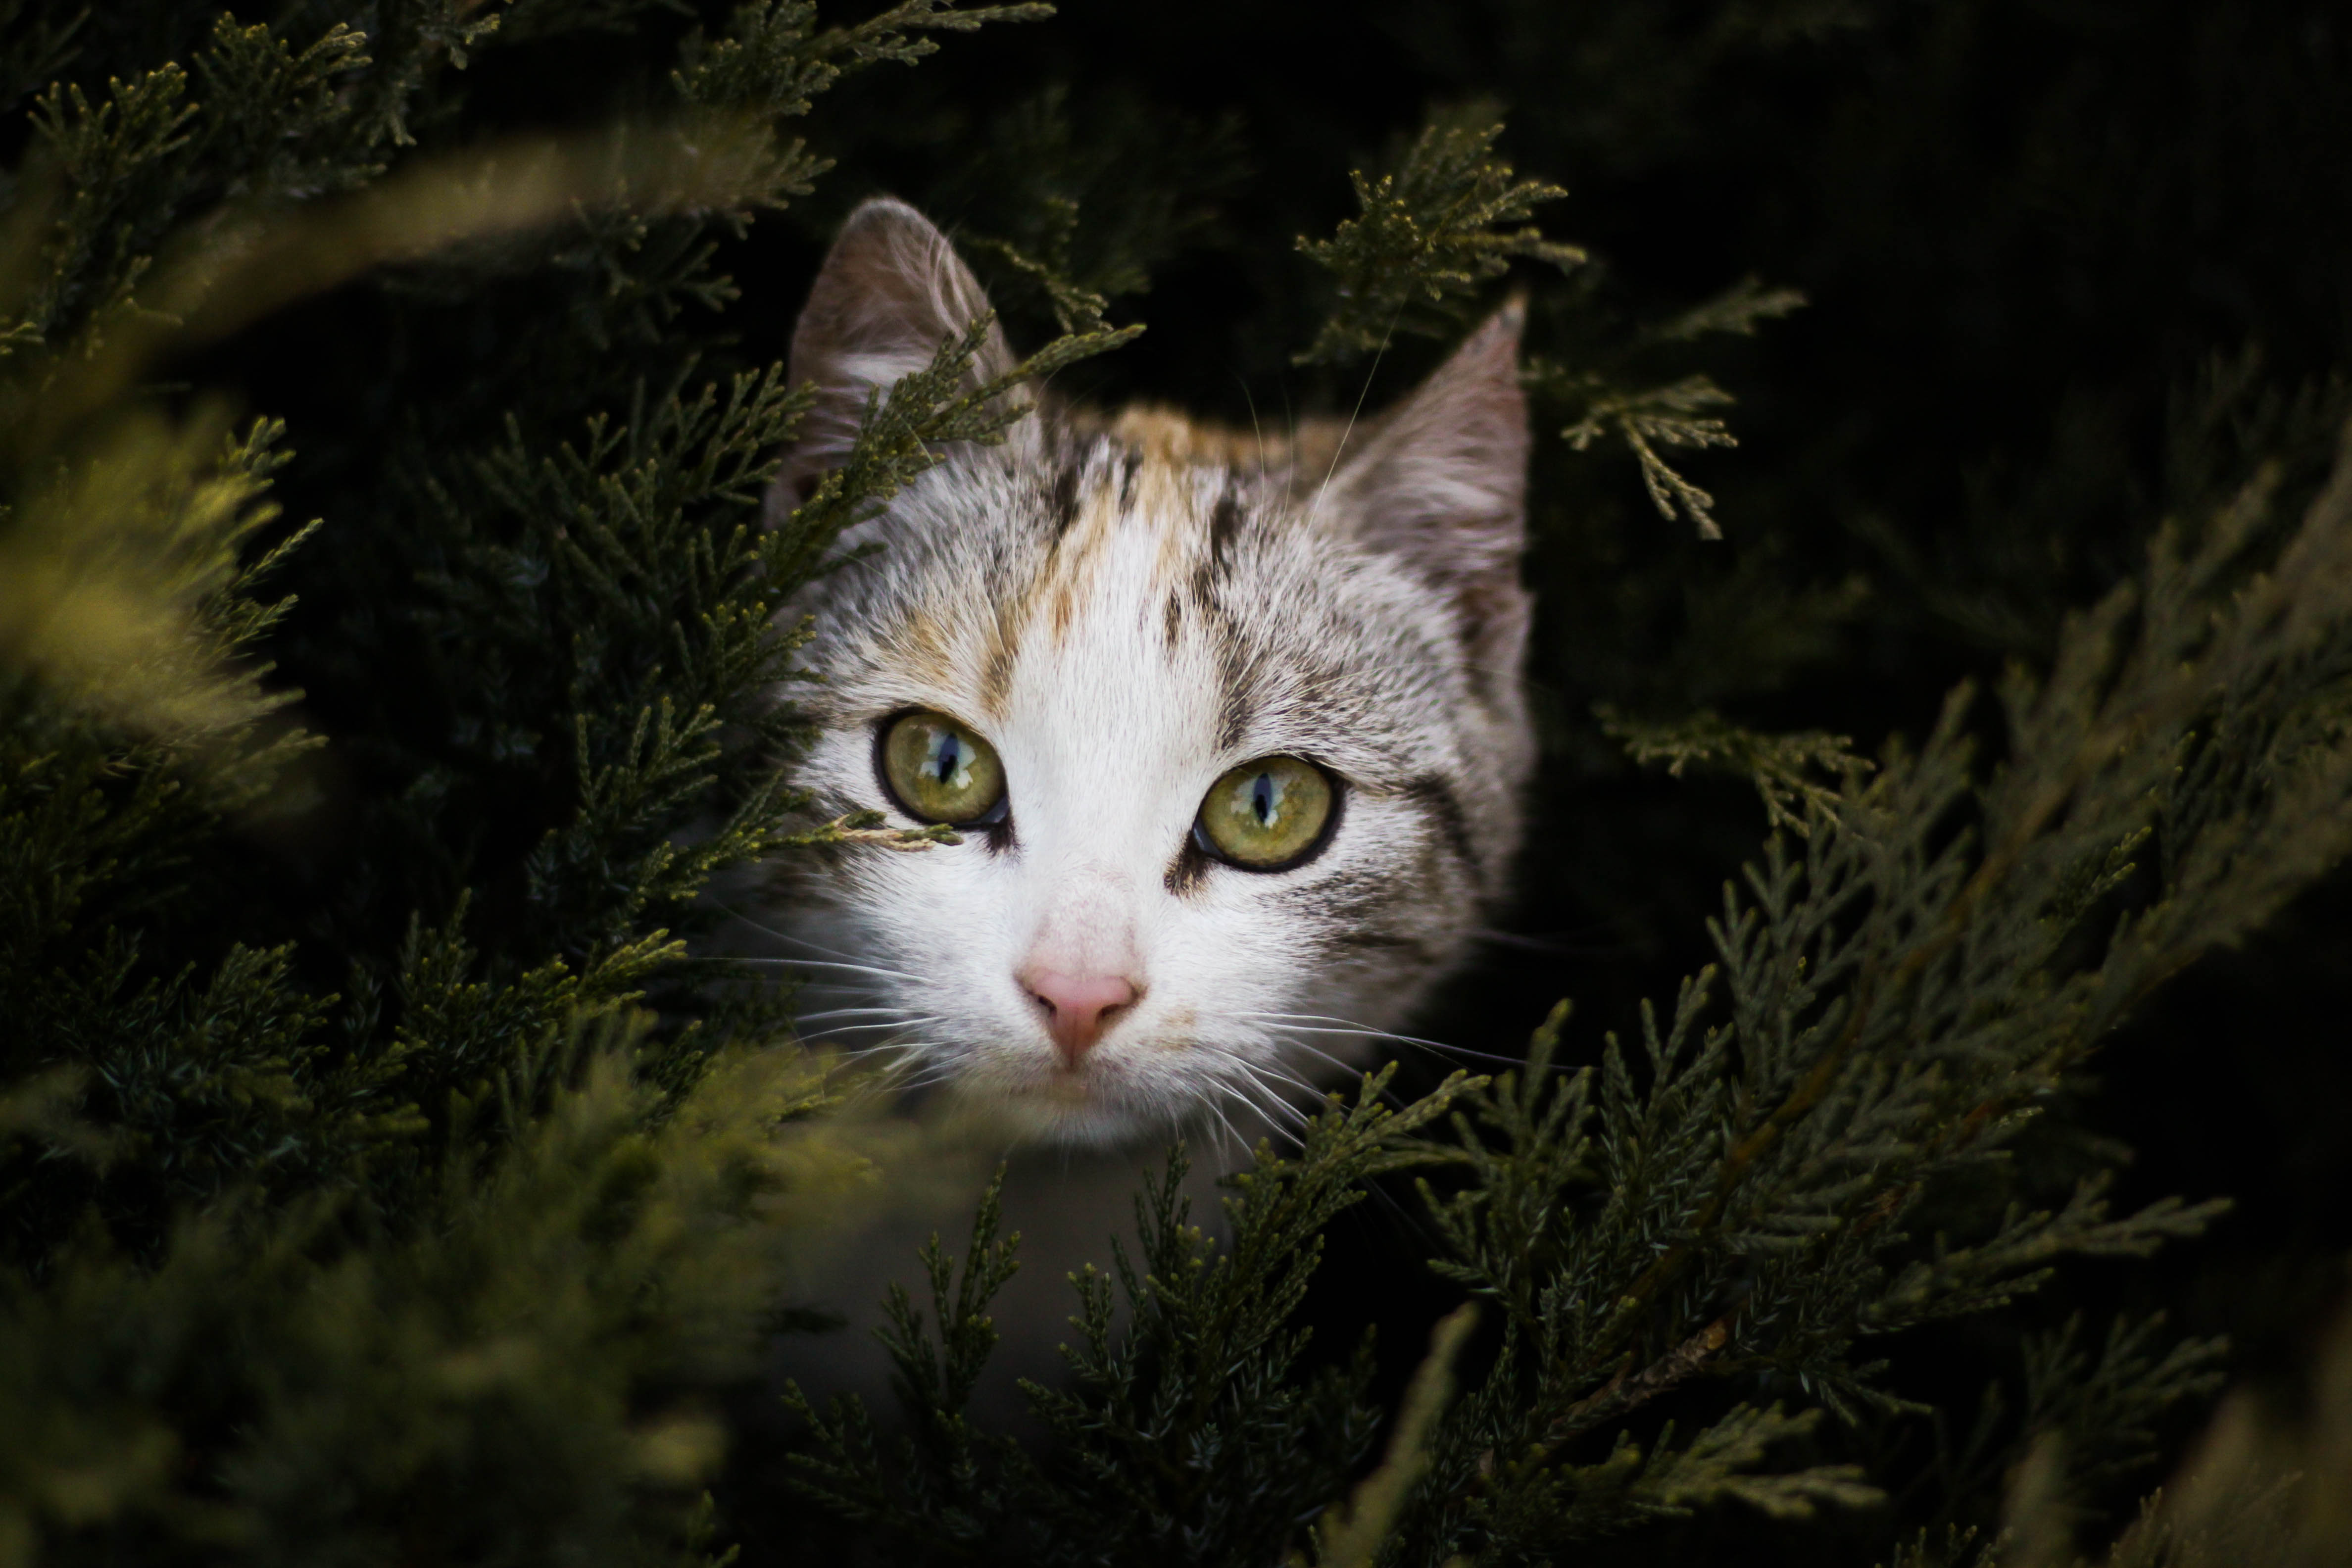
tree, grass, animal, cute, pet, kitten, cat, feline, mammal, darkness, fauna, whiskers, vertebrate, adorable, tabby cat, wild cat, small to medium sized cats, cat like mammal